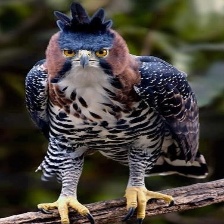
Species: ORNATE HAWK EAGLE
Scientific name: SPIZAETUS ORNATUS